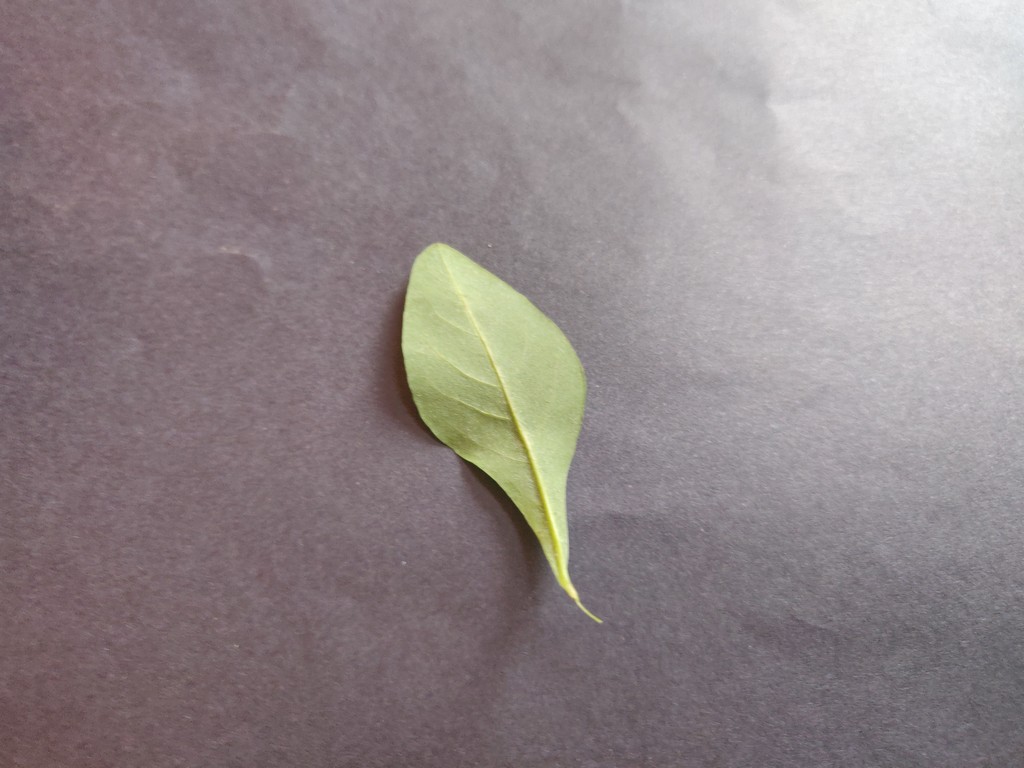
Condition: Healthy
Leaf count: single
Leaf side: back